Rick Sanchez (journalist)

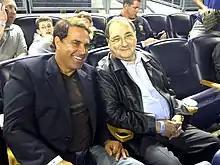
Sanchez and Abraham H. Foxman at a Yankees Game together on May 11, 2011

Following a meeting with Foxman, Foxman said Sánchez could now "put the matter to rest", adding that he hoped Sánchez could move on with his life and work.